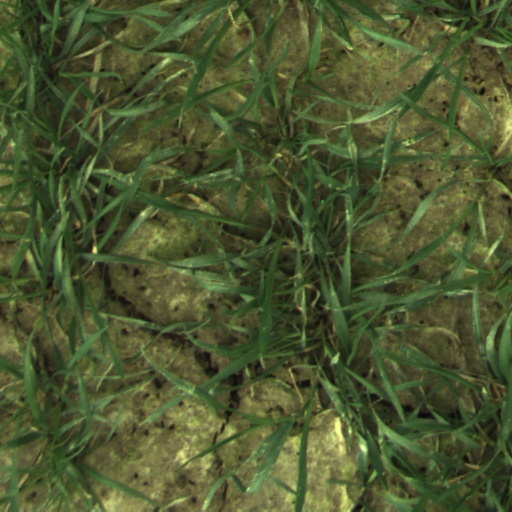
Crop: wheat